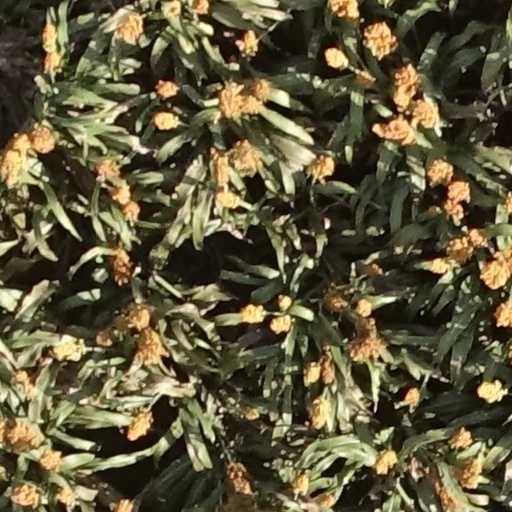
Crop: sorghum